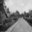
Label: road